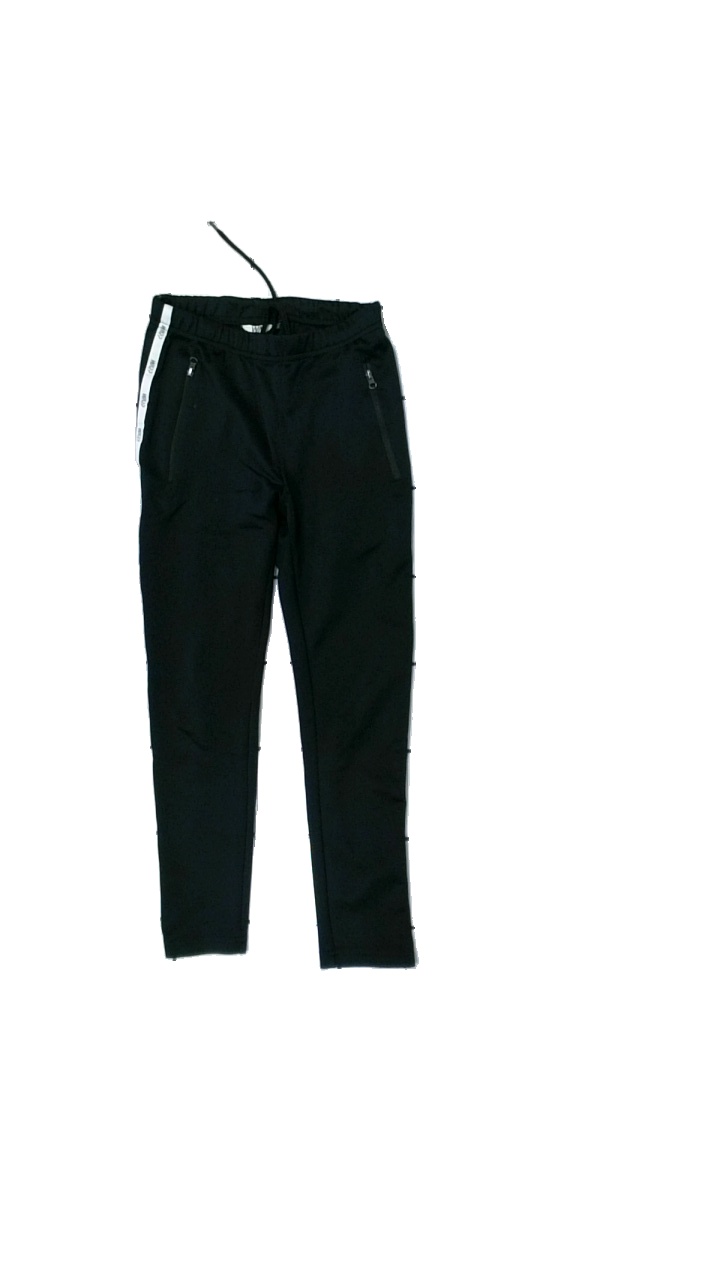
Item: Trousers (Children)
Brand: Warp
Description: svarta byxor med loggor längs benen, nopprig
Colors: Black, White
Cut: Regular
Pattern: Logo print
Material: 100% polyester
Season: All
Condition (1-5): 3
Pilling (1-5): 3
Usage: Export
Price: <50